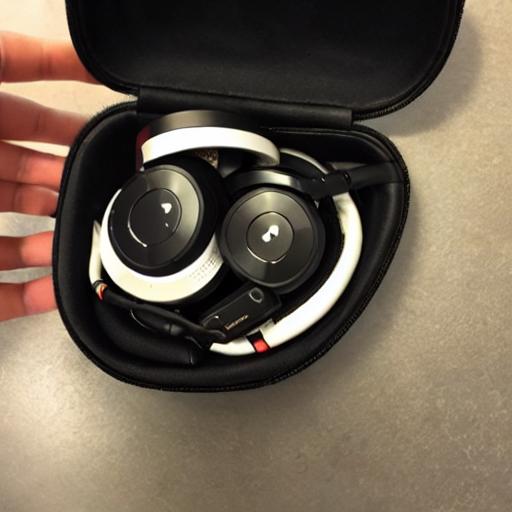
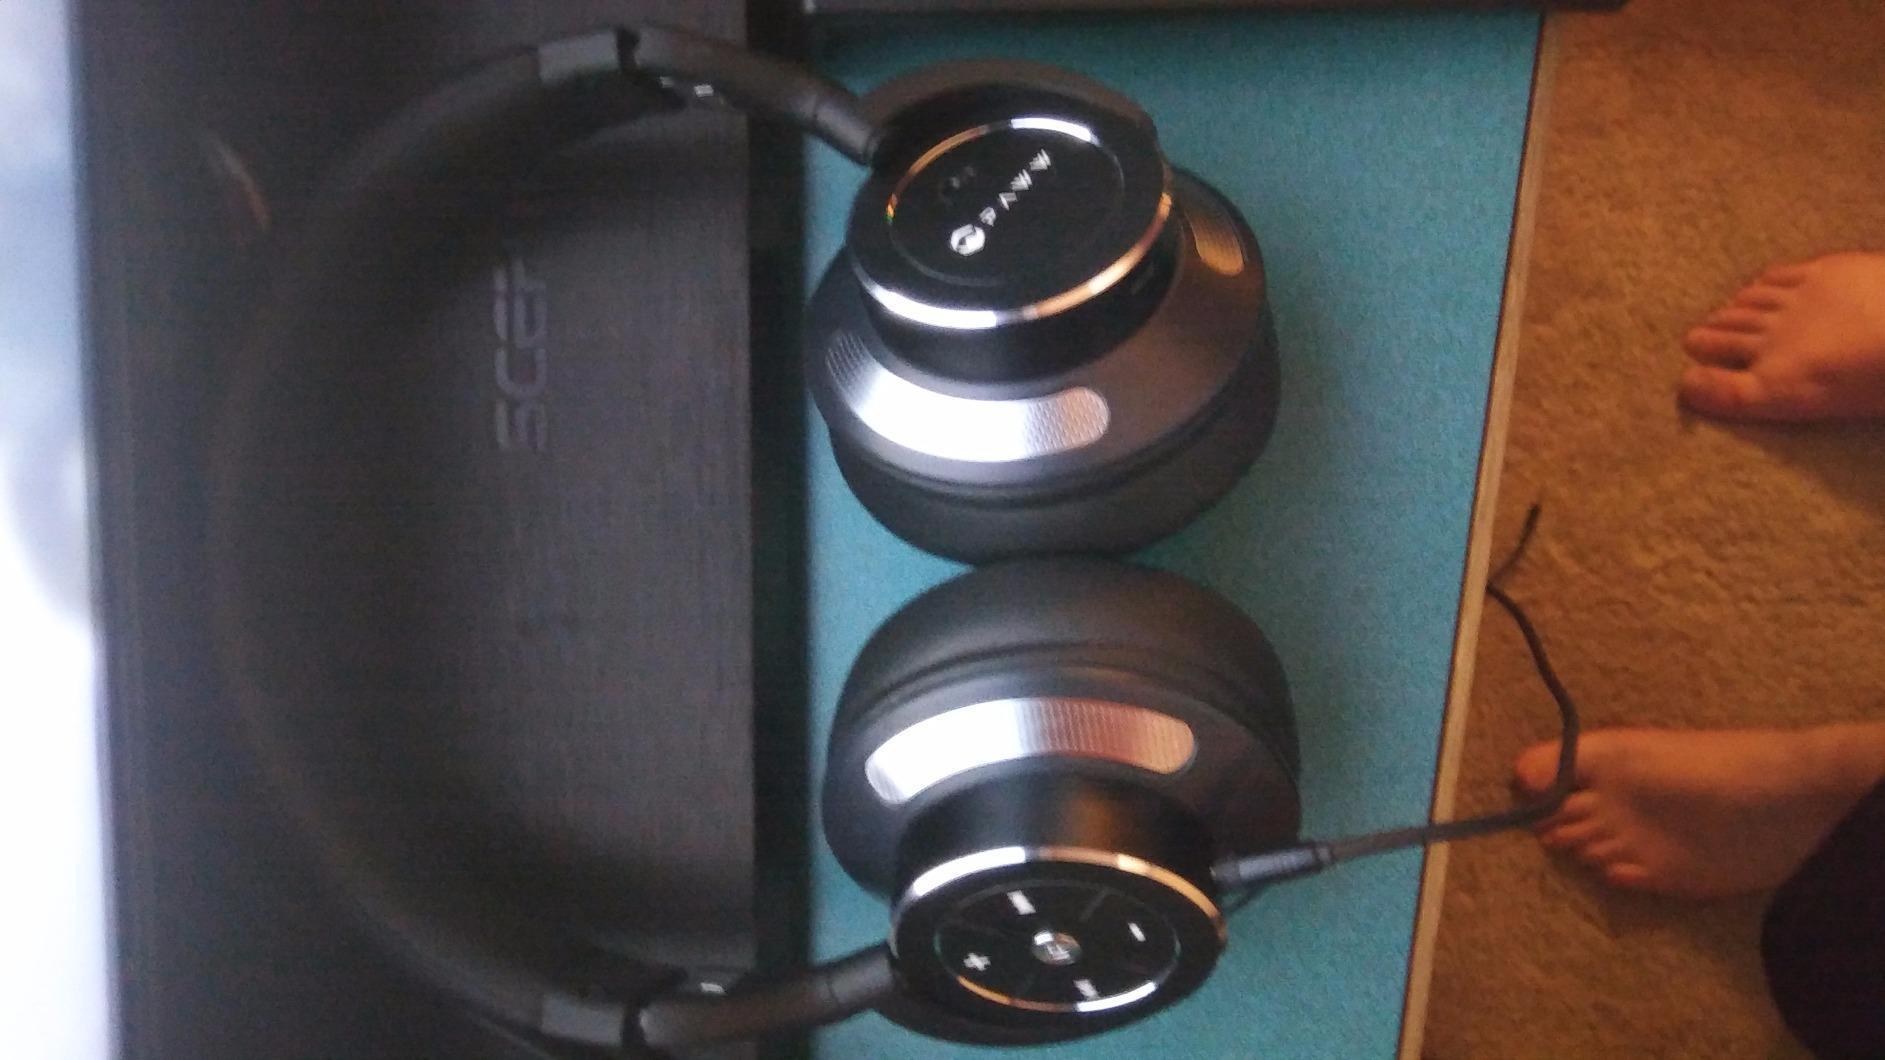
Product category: headphones
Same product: no